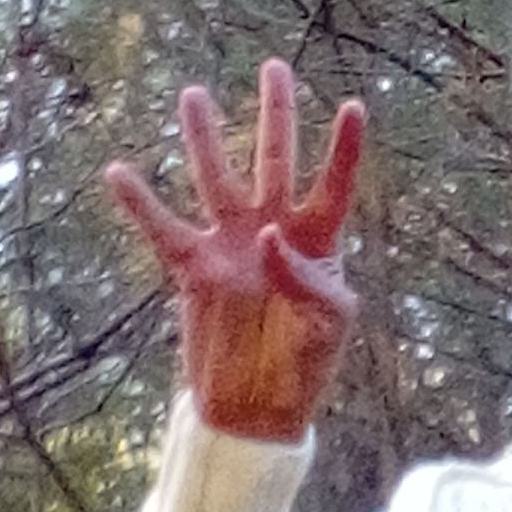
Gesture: four